Alcohol preferences in Europe

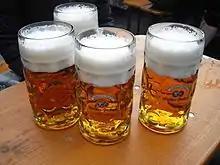
Munich, Germany, is the site of Oktoberfest, the world's largest beer festival

Countries in Europe in which beer is historically the most popular alcoholic drink, informally known as the beer belt are located to the southwest of countries preferring vodka ("vodka belt") and to the northeast of the countries preferring wine ("wine belt").